The Fantasy Cartographer's Field Book

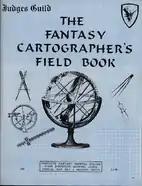

The Fantasy Cartographer's Field Book is a 1980 role-playing game supplement published by Judges Guild.